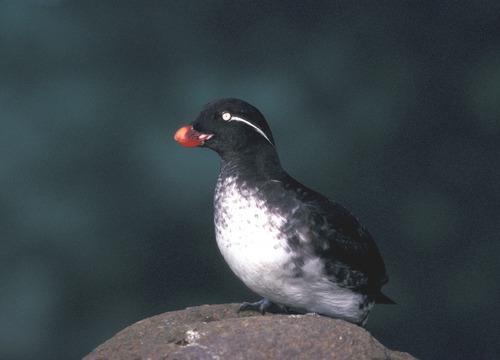
A photo of a parakeet auklet